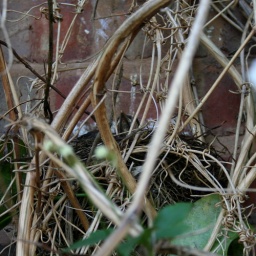
in amongst the clematis plant i spotted a nest, baby birds waiting to be fed...